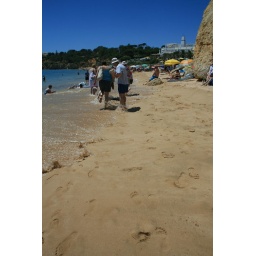
walking along the beach to get a decent spot to sunbathe, and so we wouldn't get caught by the waves!